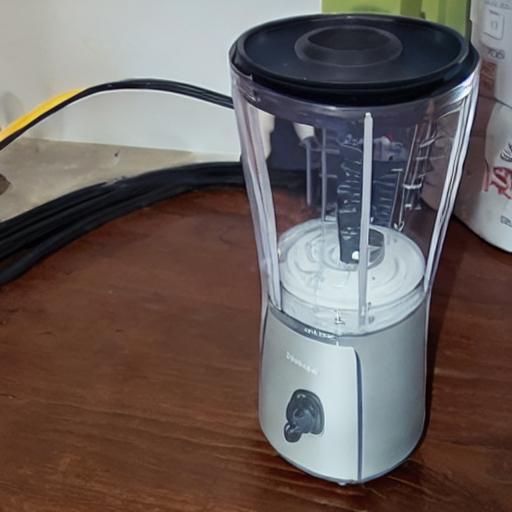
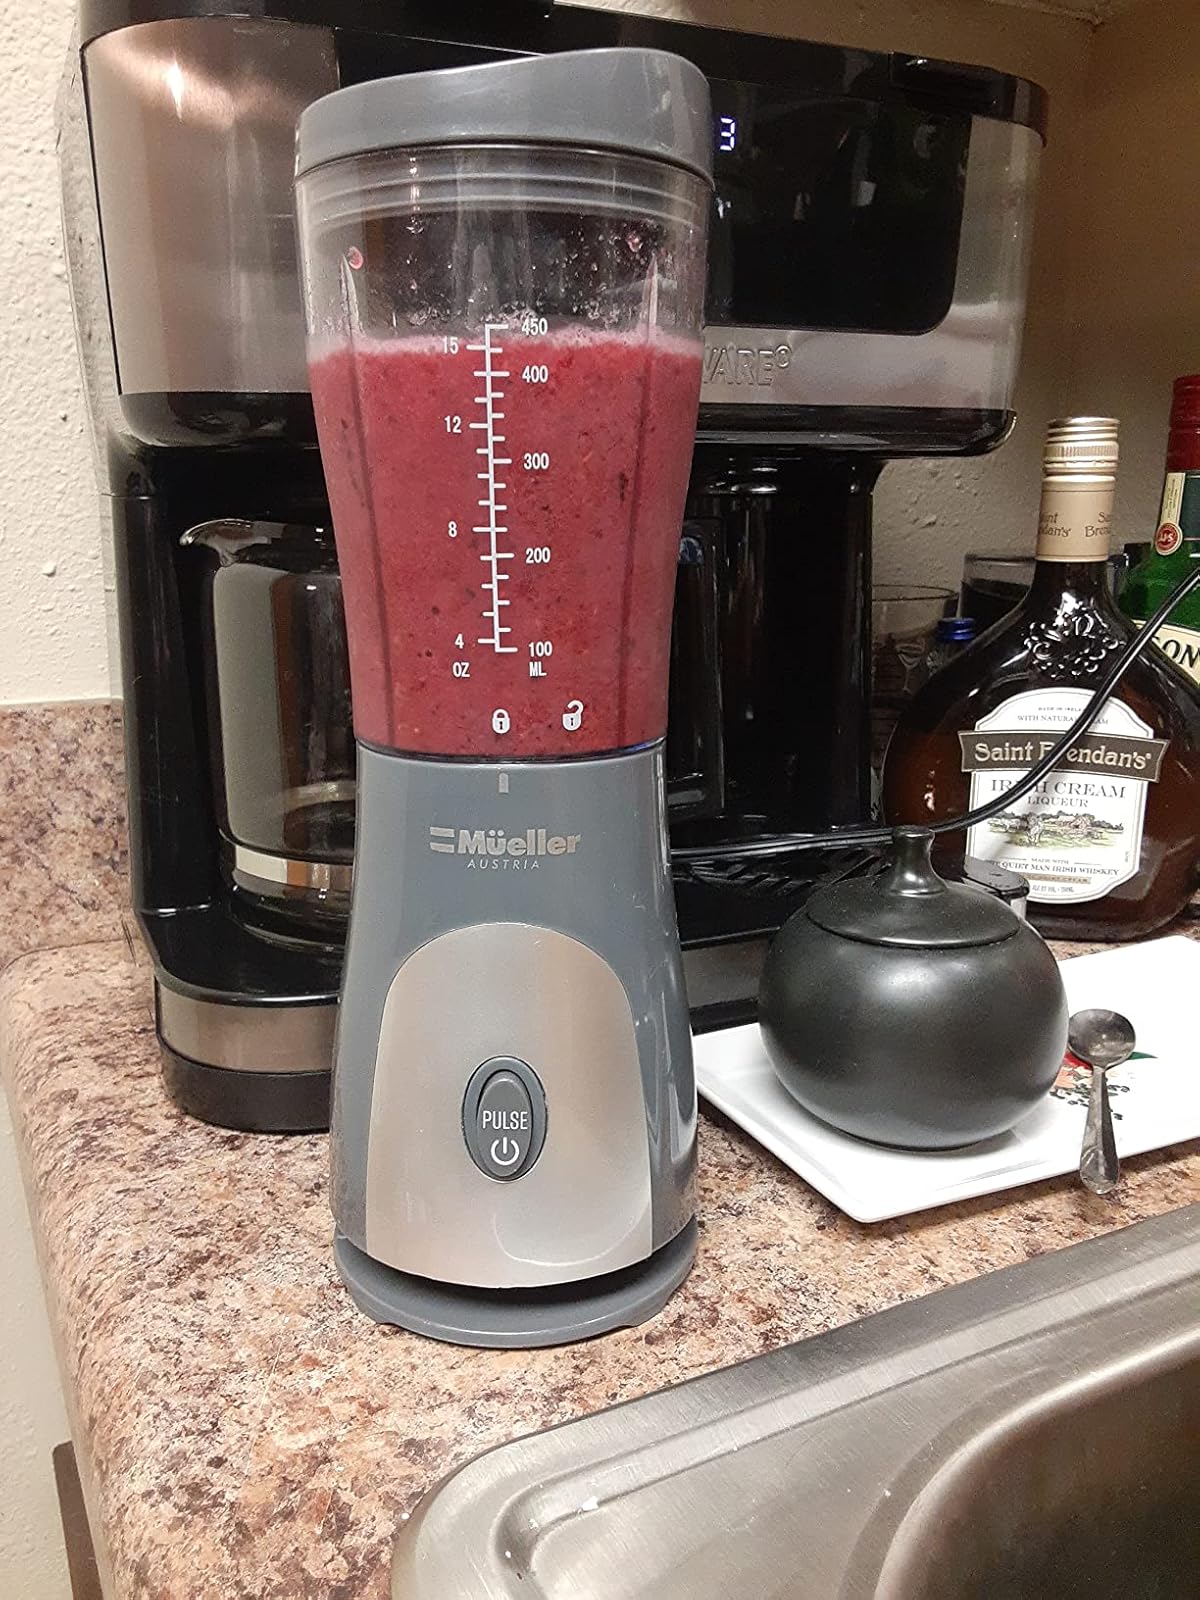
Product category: items_blender
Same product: no